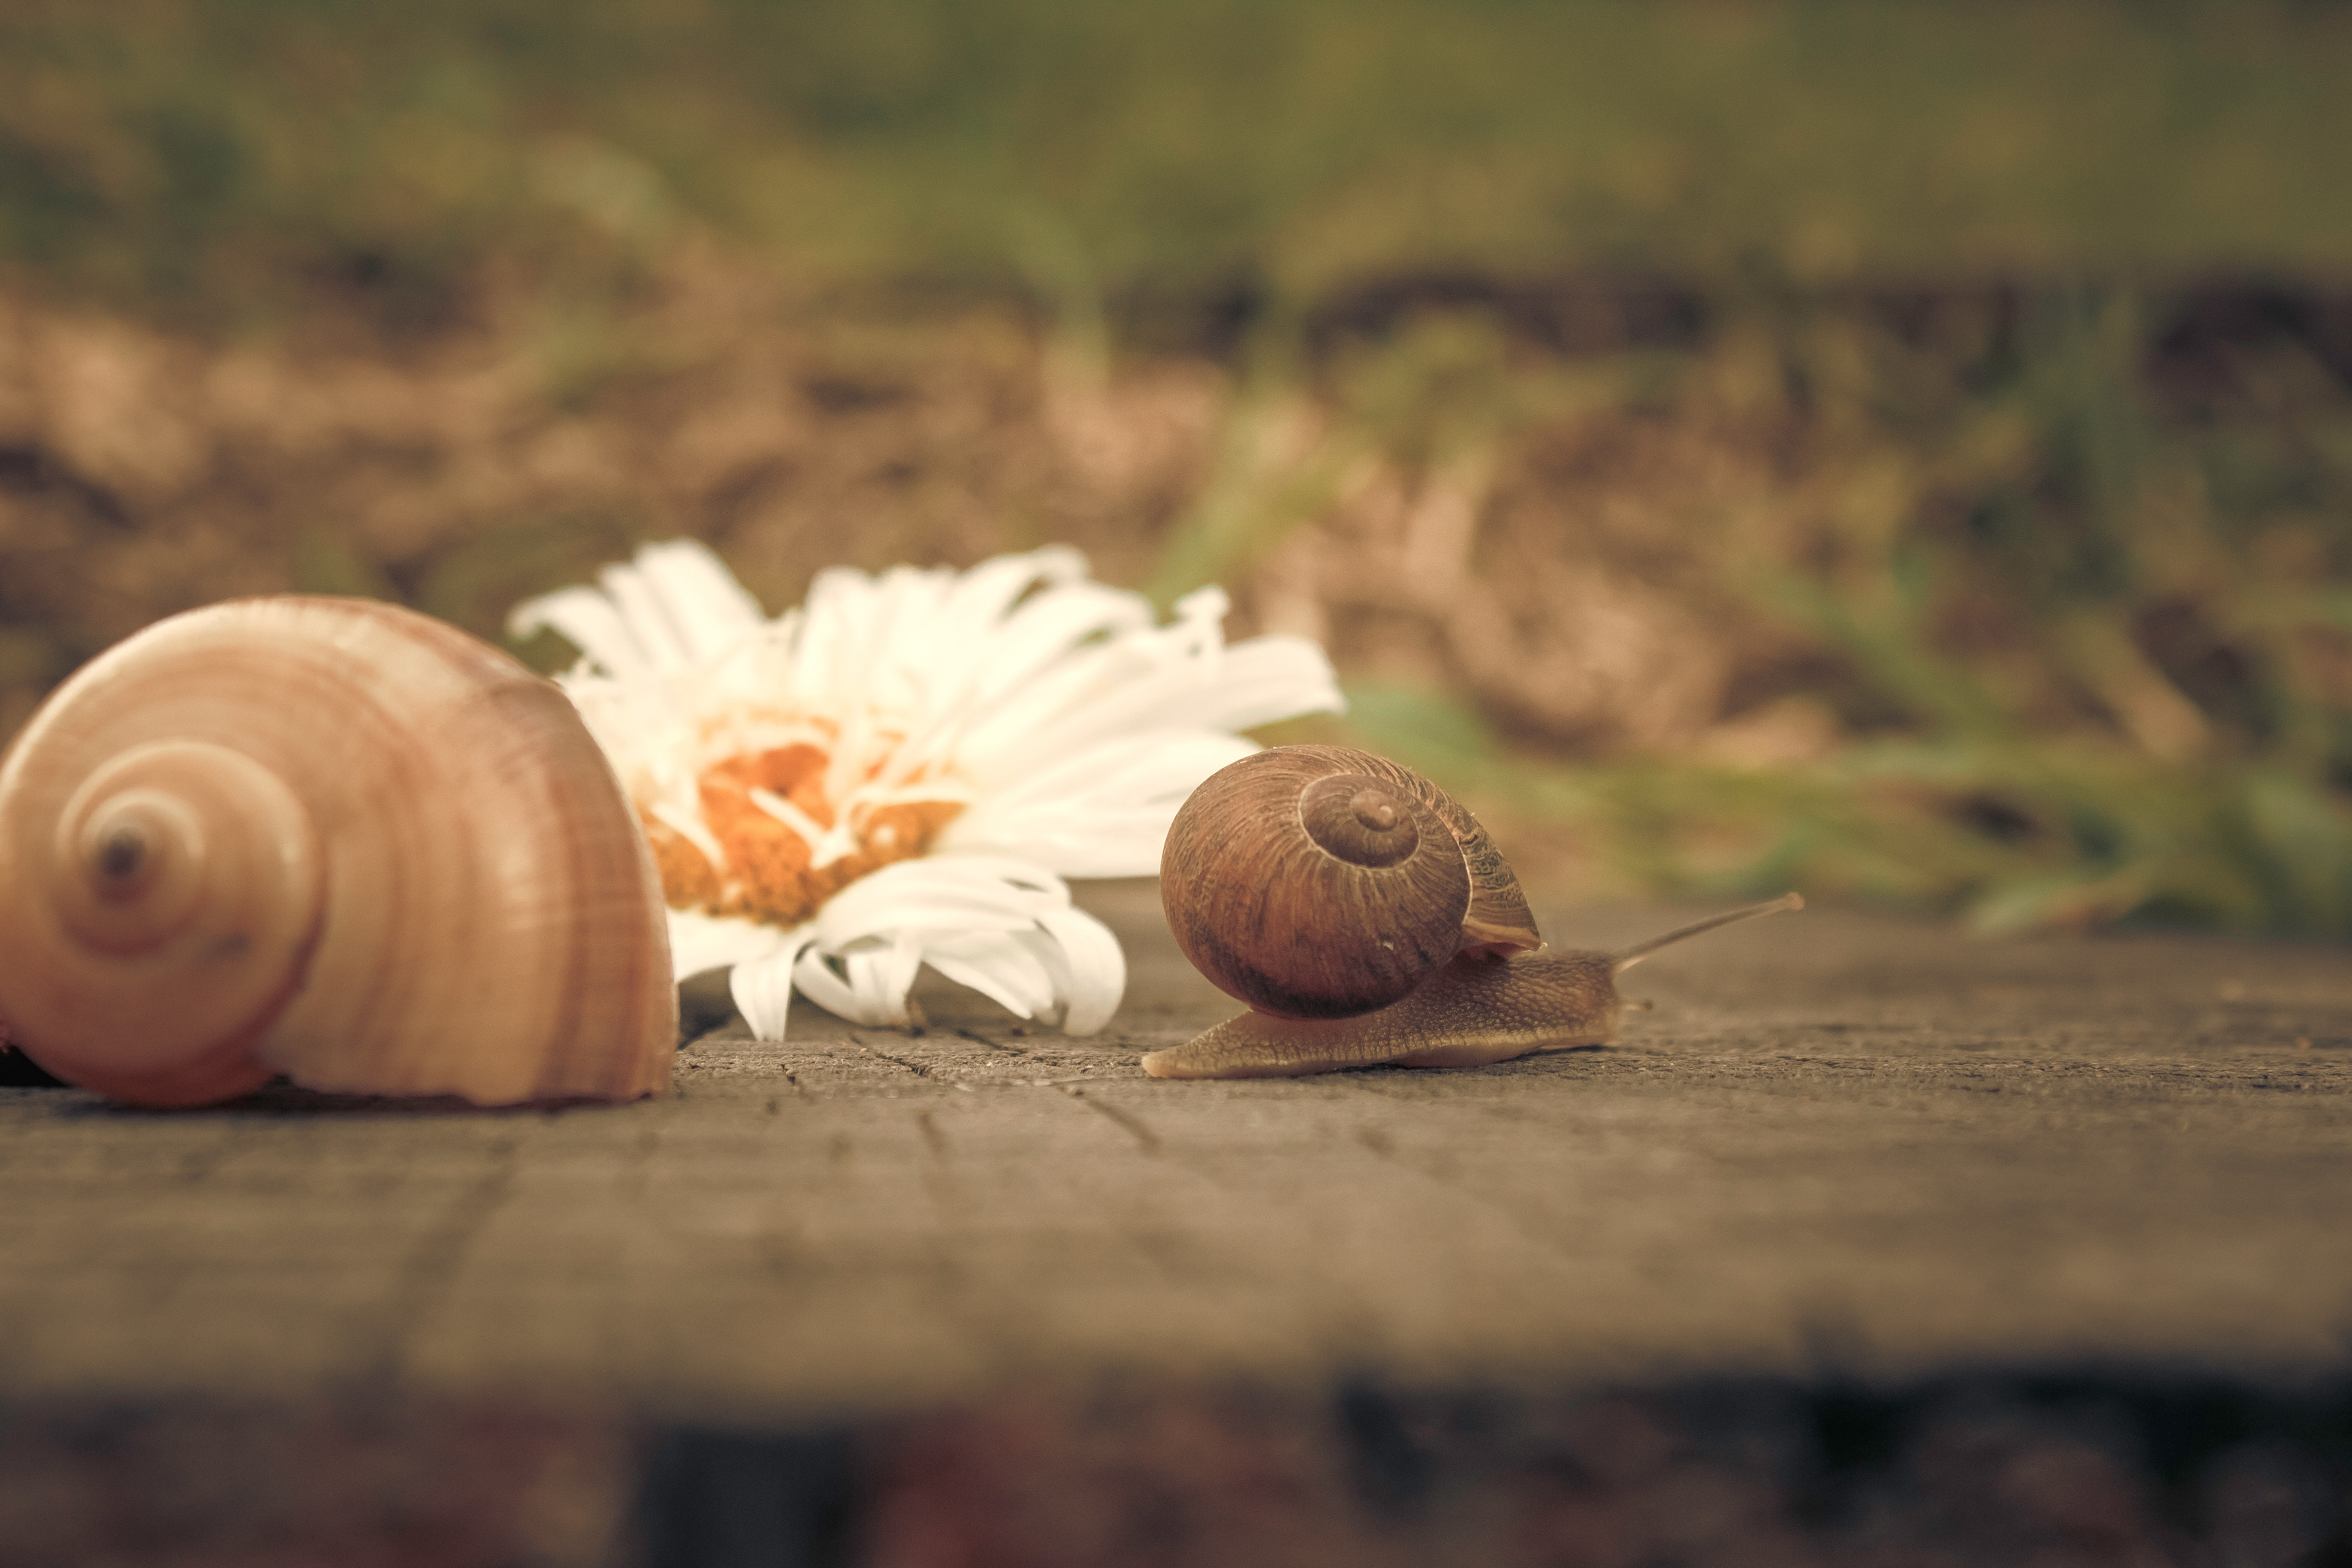
snails and slugs, snail, sea snail, molluscs, shell, invertebrate, lymnaeidae, organism, leaf, terrestrial animal, still life photography, still life, macro photography, photography, wood, stock photography, slug, escargot